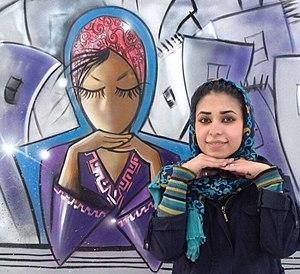
Ommolbahni Hassani dite Shamsia née en 1988 est une graffeuse afghane et professeure agrégée de sculpture à l'Université de Kaboul. Elle popularise le street art dans les rues de Kaboul. Elle expose son art digital et son street art en Inde, Iran, Allemagne, Italie, Suisse et dans les missions diplomatiques de Kaboul. En 2014, elle est nommée parmi les 100 membres des global thinkers.